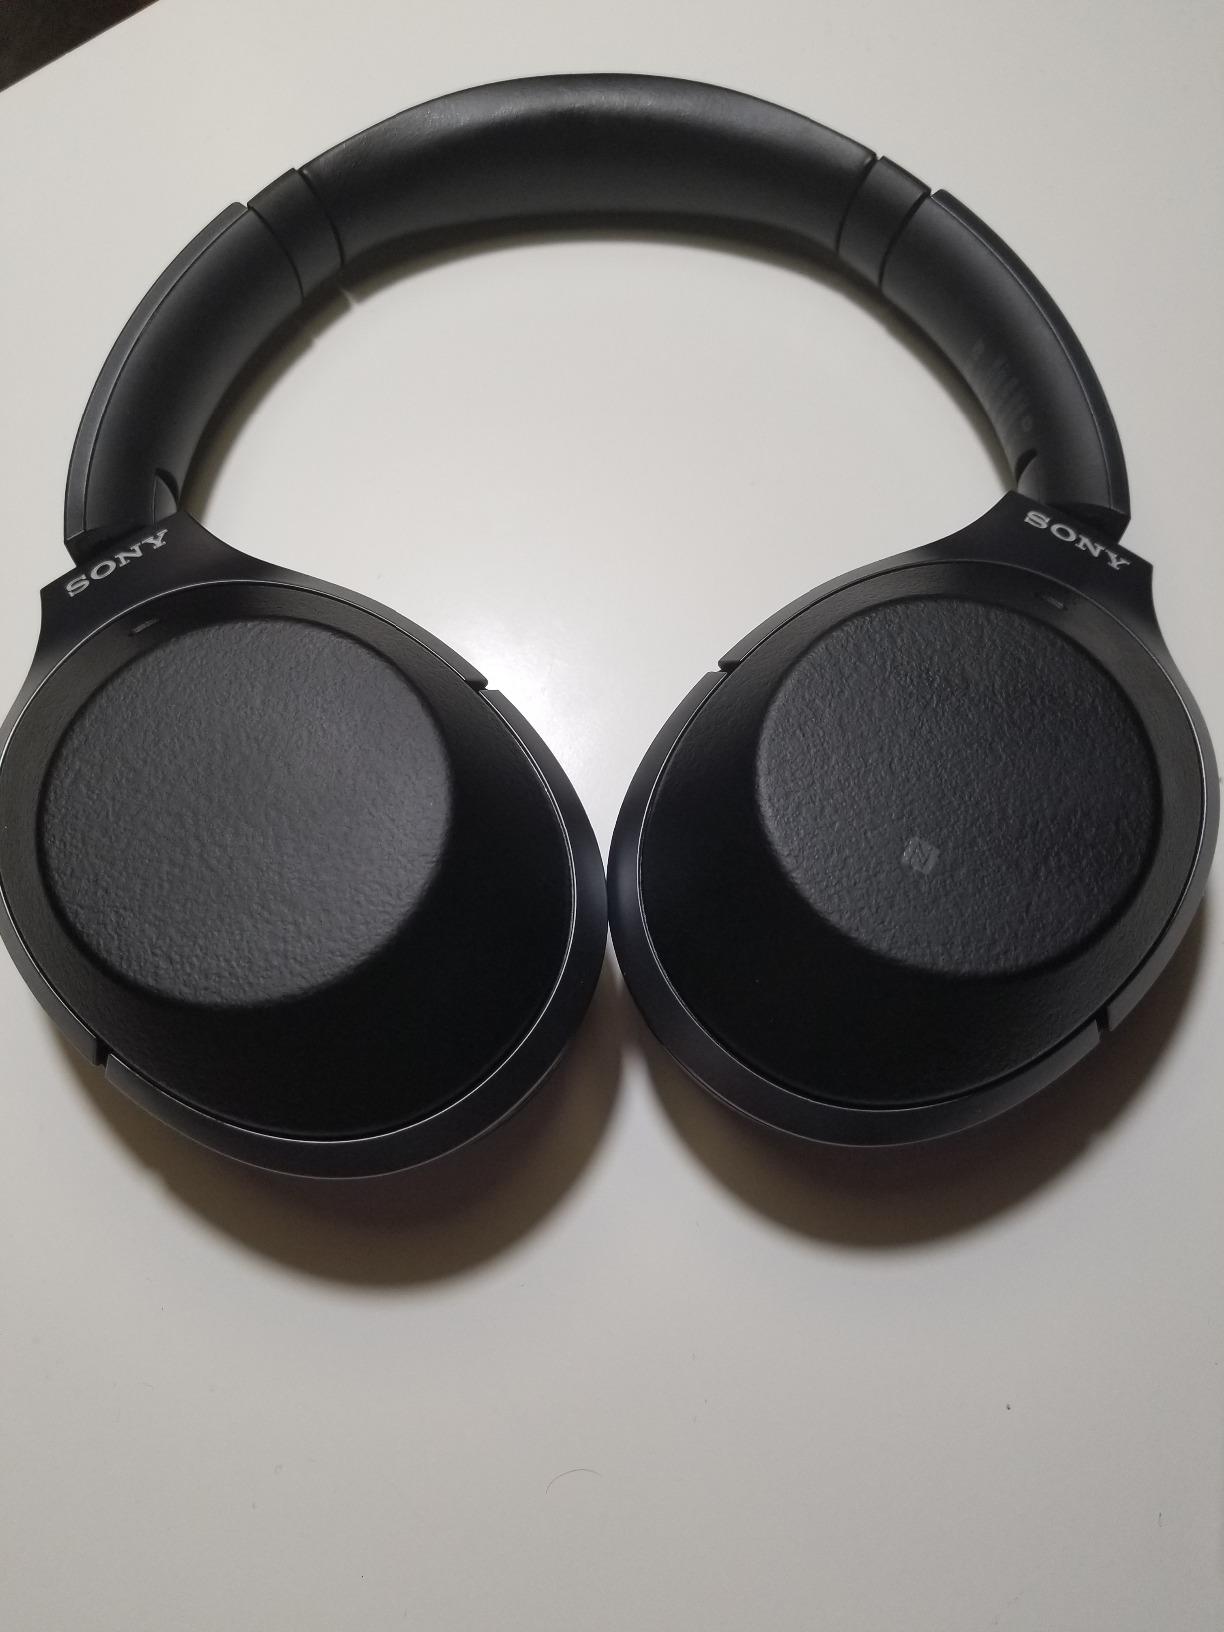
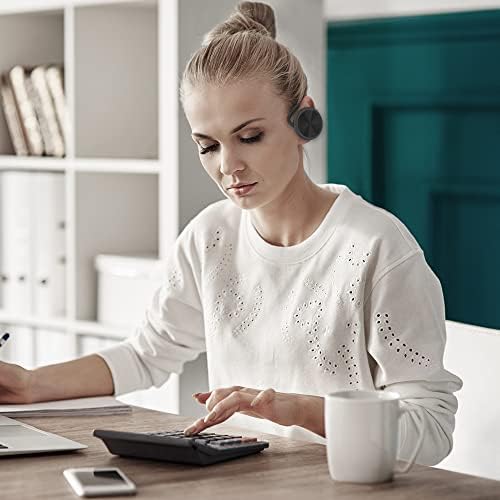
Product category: headphones
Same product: no